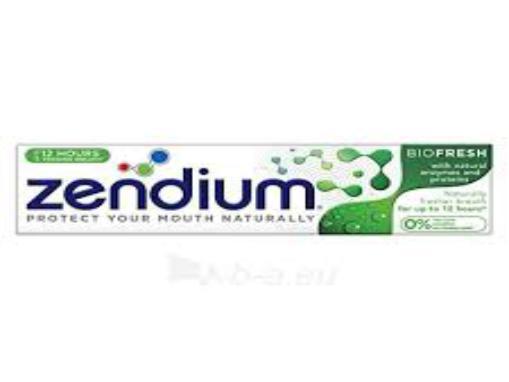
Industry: Medical